Samuel Sánchez

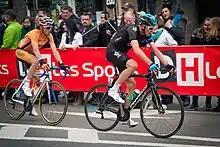
Sánchez following Chris Froome at the 2013 Liège–Bastogne–Liège

In 2012, Sánchez's main focus was the Tour de France and the Olympic Games. He started the season in good form when he won the Tour of the Basque Country. He won stage 3, which was deemed as the queen stage of the race, shaking off Joaquim Rodríguez and Chris Horner on the last climb of the day, the steep Alto de Ustartza. He then prevailed in the sixth and final stage, an individual time trial held in Oñati. He took the leader's jersey from Rodríguez winning the general classification by 12 seconds. In July, bad luck struck on the eighth stage of the Tour de France where he crashed heavily on a narrow road after of racing. Sanchez was forced to withdraw due to numerous injuries, namely a broken finger bone and a badly bruised upper back and shoulderblade.